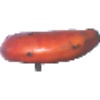
Label: Banana Red 1